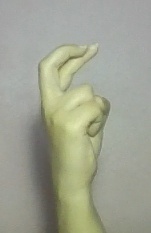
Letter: zay